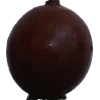
Label: gooseberry